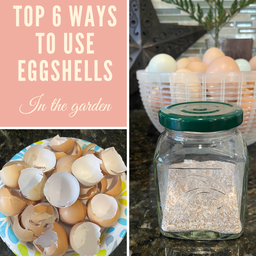
Label: eggshells